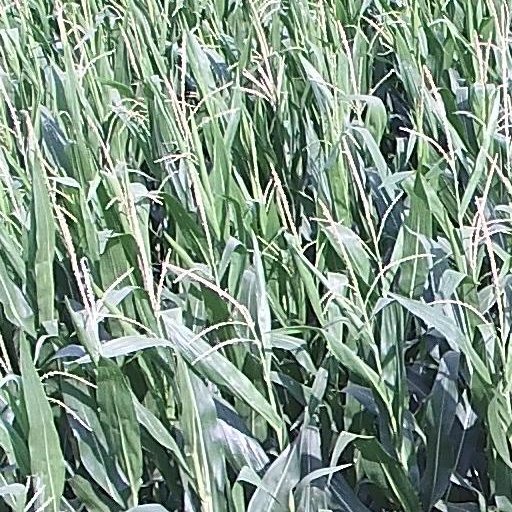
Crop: maize; corn